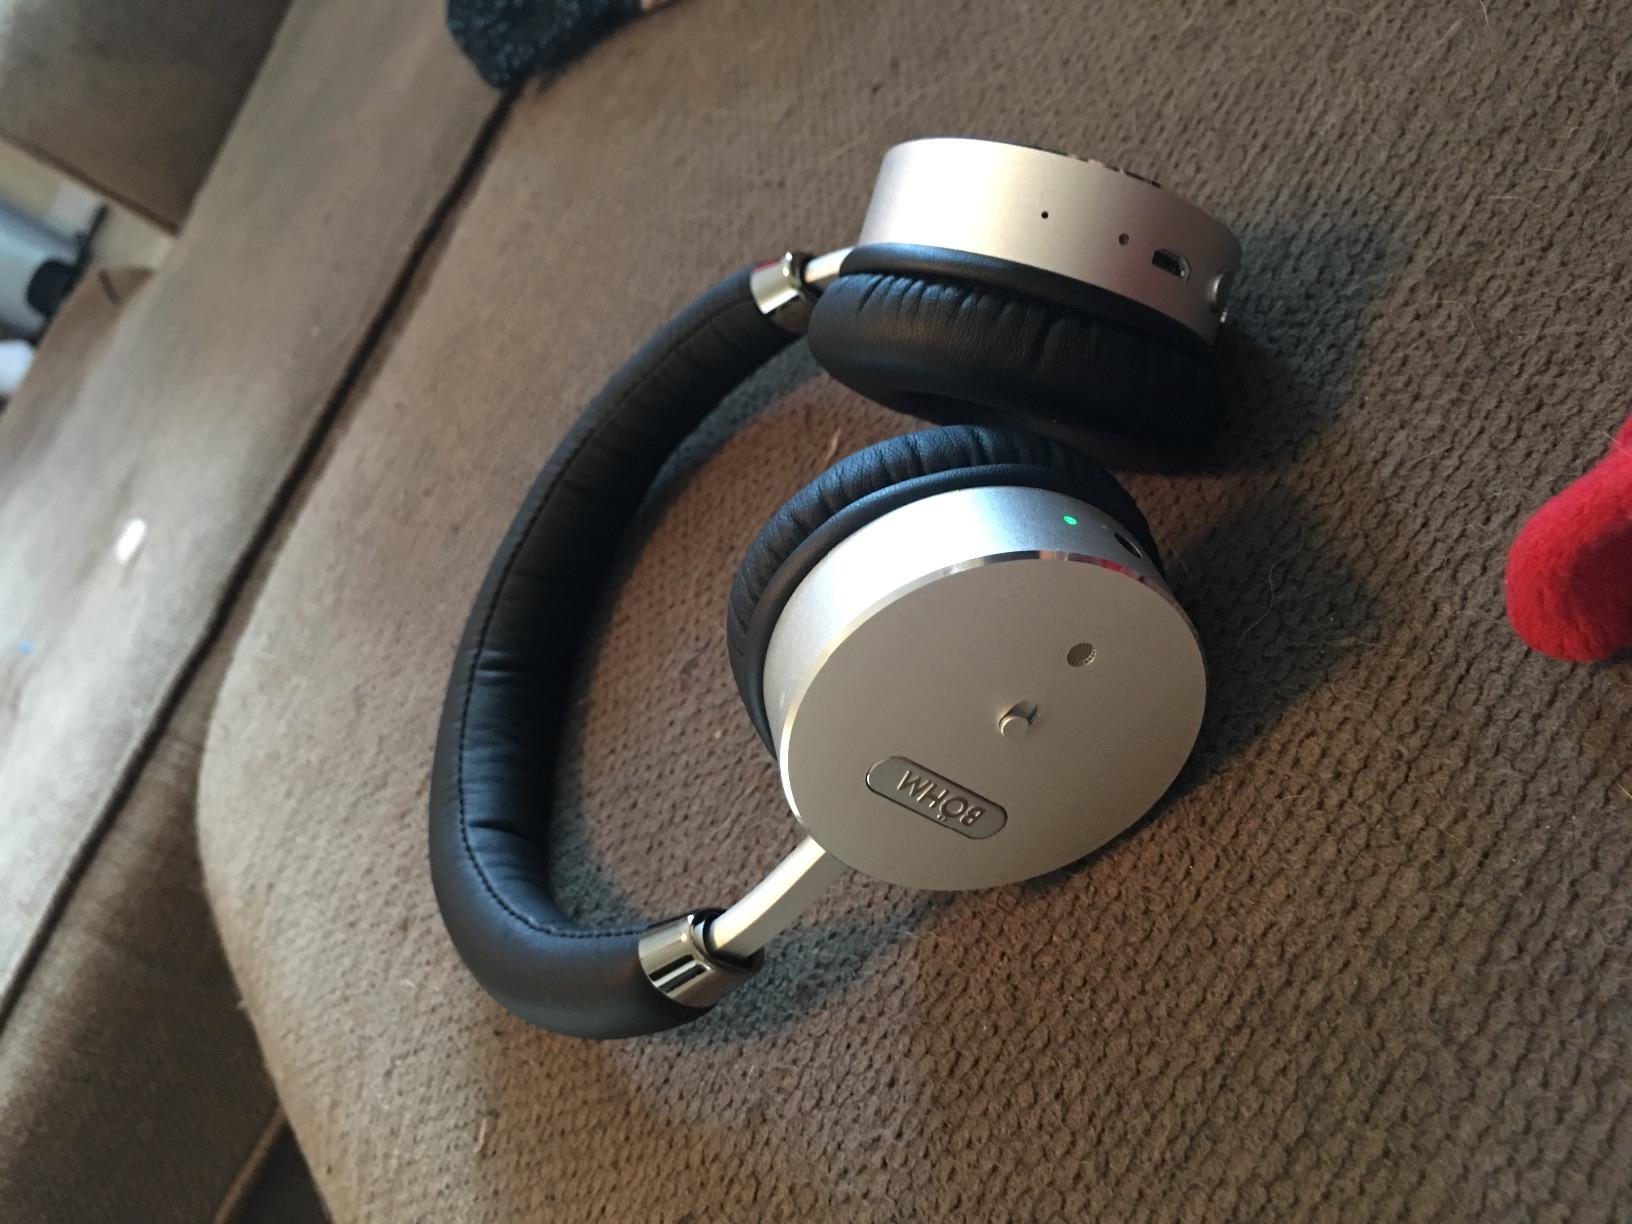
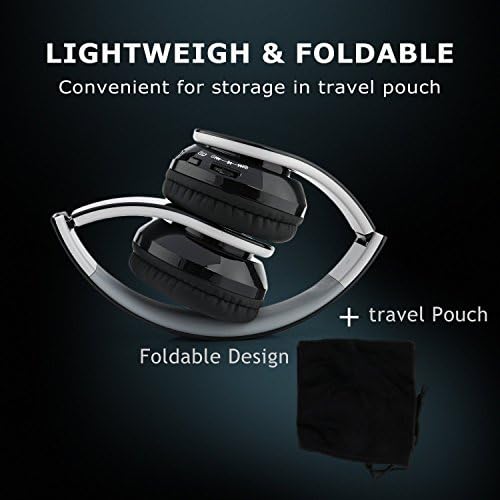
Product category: headphones
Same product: no